Garden Reach Shipbuilders & Engineers

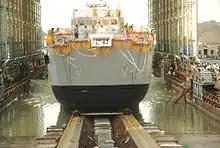
Launching ceremonyn, ing Craft Utility (LCU) Mk IV project, 23 Mar 2011.

As of March 2024, GRSE has designed and built 108 warships and patrol vessels for the Indian Navy and the Coast Guard for the last 63 years. Vessels built at GRSE include guided-missile frigates, corvettes, fleet tankers, fast patrol vessels, amphibious warfare vessels and hovercraft.